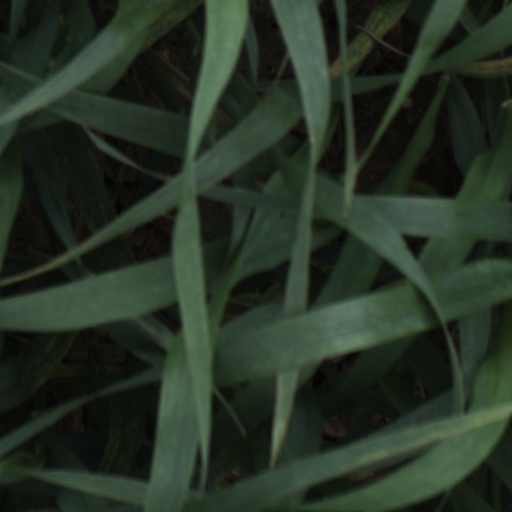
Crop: wheat